Sebastian Fiedler

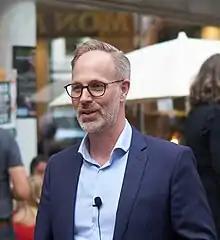

Sebastian Fiedler (born 19 June 1973 in Herdecke) is a German politician of the SPD who has been serving as a Member of the German Bundestag for Mülheim – Essen I since 2021.